Jamaal Charles

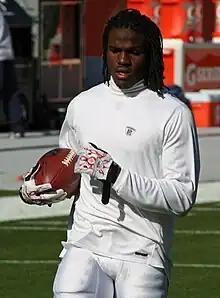
Charles in 2010.

In the 2010 season, Charles shared the majority of backfield carries with Thomas Jones. The Chiefs opened up the 2010 season with a 21–14 win over their division rival, the San Diego Chargers. In that game, Charles played a pivotal role, including a 56-yard rushing score. On October 31, against the Buffalo Bills, he had 22 carries for 177 rushing yards in the 13–10 victory. On November 28, against the Seattle Seahawks, he had 22 carries for 173 rushing yards and a rushing touchdown in the 42–24 victory. In the following game, he had 136 scrimmage yards in the 10–6 victory over the Denver Broncos. In Week 15, against the St. Louis Rams, he had 153 scrimmage yards and a rushing touchdown in the 27–13 victory. Charles finished the season with 1,467 rushing yards and five rushing touchdowns on only 230 carries. In addition, he had 45 receptions for 468 receiving yards and three receiving touchdowns. He was voted to his first career Pro Bowl. His 6.38 yards per carry average for the season was (and still is as of 2025) the second-highest average for a running back in NFL history, second only to Hall of Famer Jim Brown, only two one-hundredths of a yard off of the record pace set by the Browns legend.